Teohari Georgescu

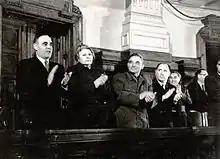
Gheorghe Gheorghiu-Dej, Ana Pauker, Vasile Luca, and Georgescu at the Great National Assembly in April 1951

As a reward for accomplishing this mission, Georgescu was promoted to Minister of Interior once Petru Groza's government took power on March 6, 1945. He also served on the Politburo, was the Secretary of the Party's Central Committee, and ran the United Workers' Front, which coordinated the actions of communists and social democrats. As Minister of Interior he contributed to the country's denazification and later to the reorganization of the law enforcement system along the Soviet model, supervising the establishment of several penal colonies and coordinating a dekulakization campaign. Georgescu was also instrumental in setting up the administrative divisions of the Romanian People's Republic on the Soviet model. Along with Gheorghiu-Dej, Pauker, and Vasile Luca, he was considered one of leaders directing the new regime's policy, as highlighted by the popular epigram "Ana, Luca, Teo, Dej / Bagă spaima în burgheji" (Ana, Luca, Teo[hari], Dej / Put the fear into the bourgeois").